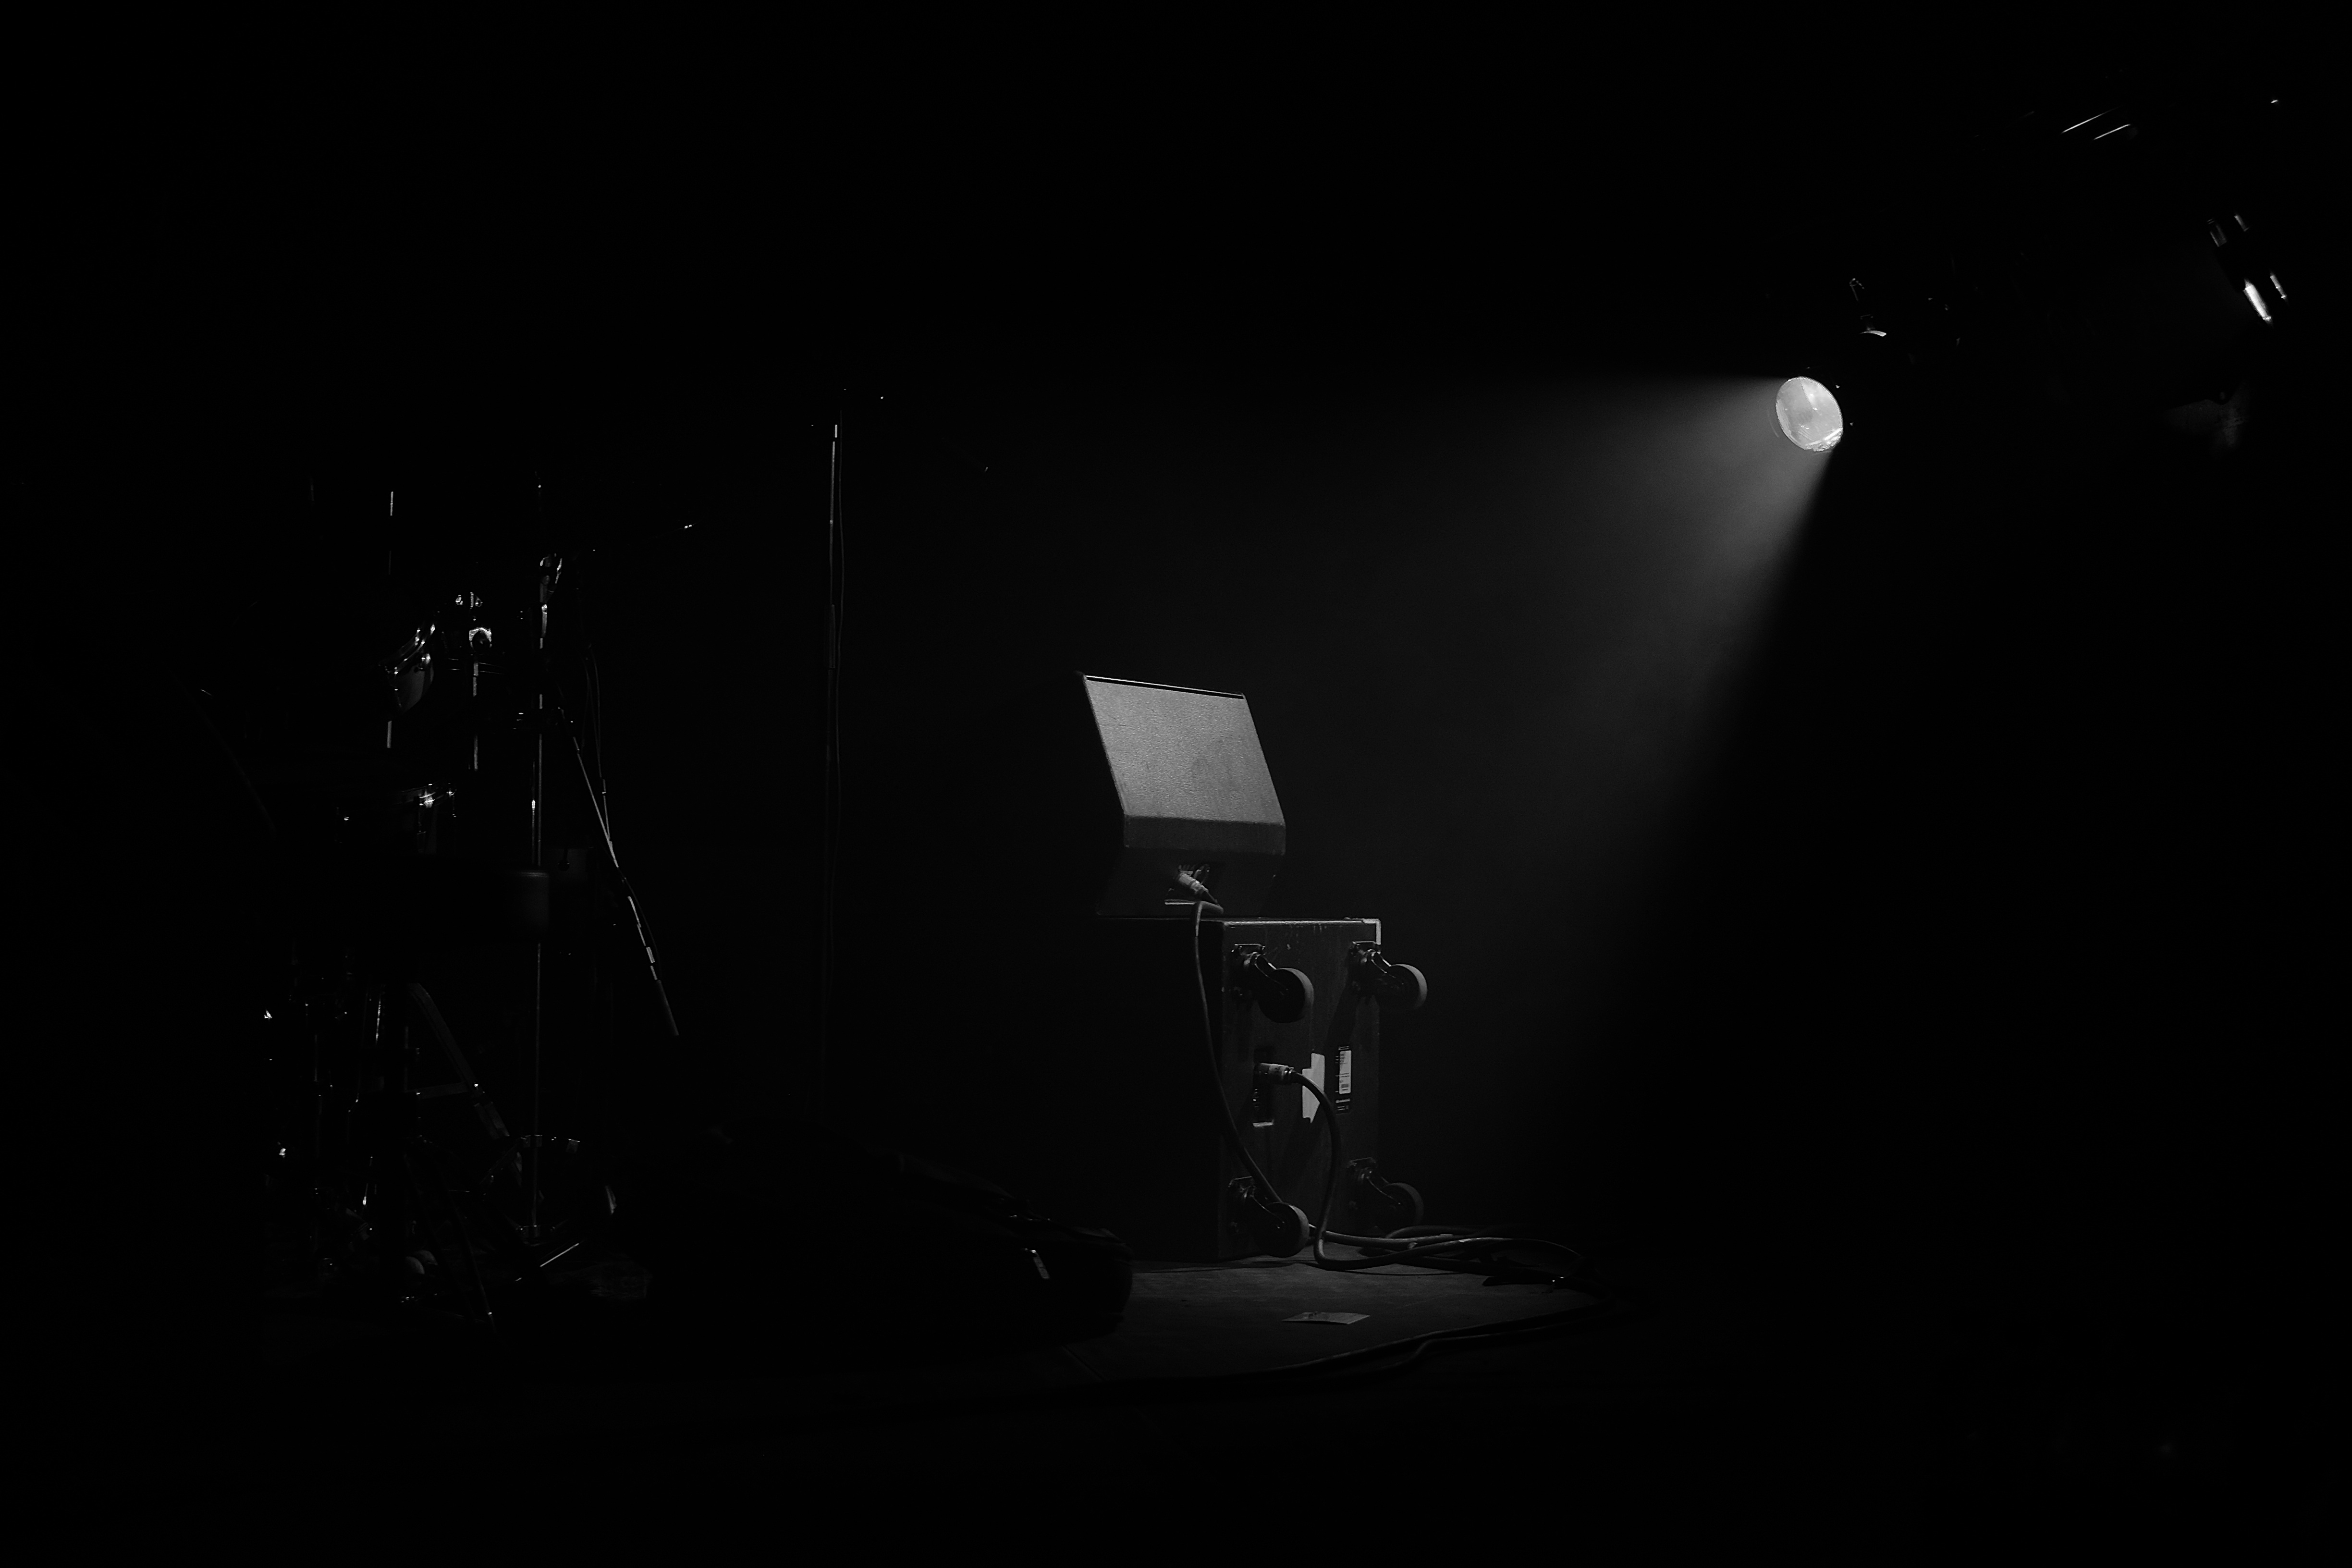
light, black and white, white, night, photography, shadow, darkness, black, monochrome, lighting, shape, monochrome photography, computer wallpaper